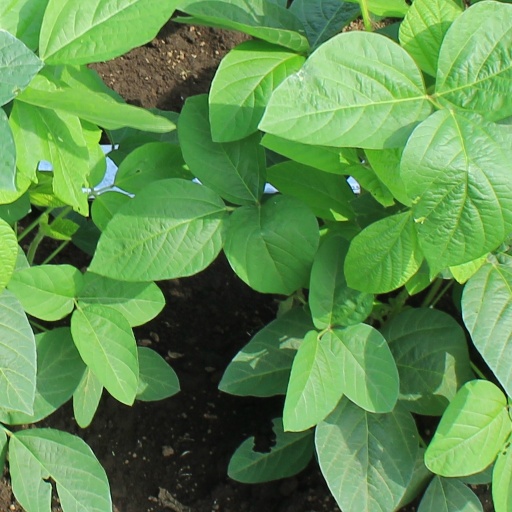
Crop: soybean